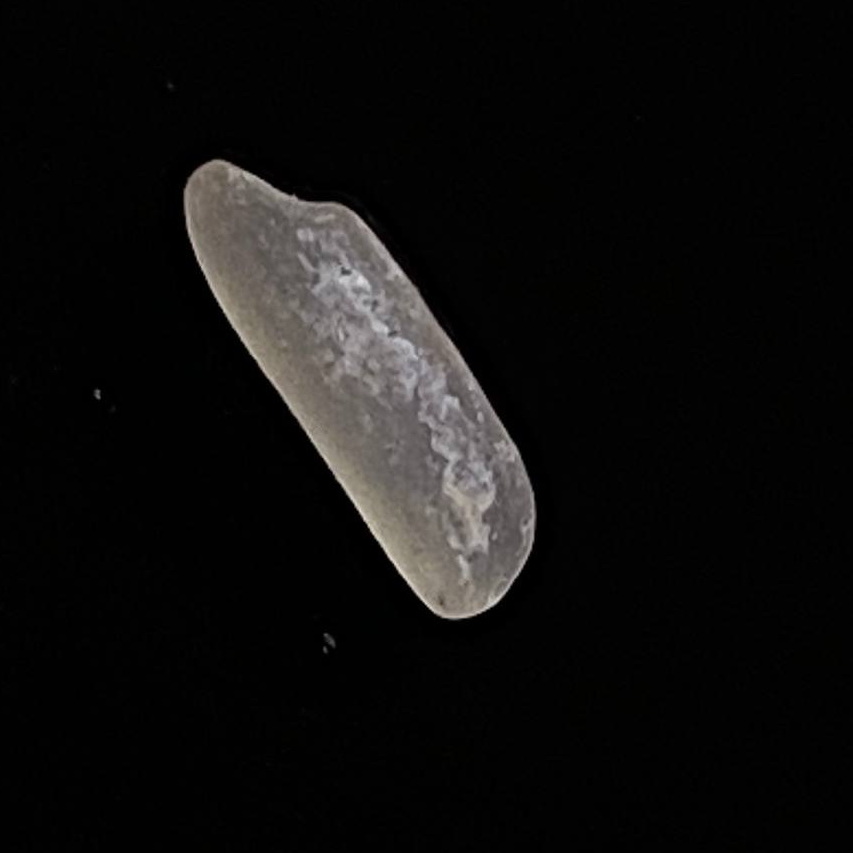
Rice variety: BR29